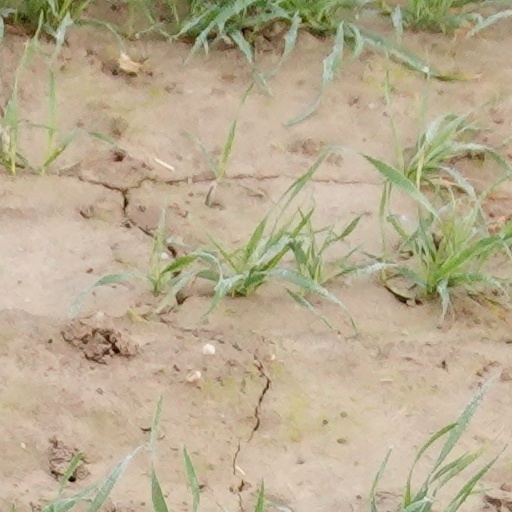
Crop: wheat